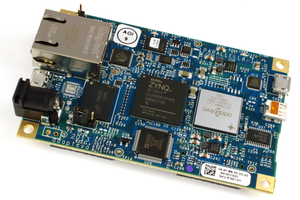
Parallella est un nano-ordinateur sous forme d'ordinateur monocarte basé sur des logiciels libres, permettant de faire tourner les systèmes d’exploitation GNU/Linux que ce soit pour un usage de bureau ou bien en tant que serveur personnel.